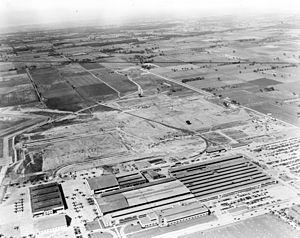
Bell Aircraft Corporation est un constructeur aéronautique américain fondé le 10 juillet 1935. Après avoir construit des avions de combat durant la Seconde Guerre mondiale, mais aussi le premier avion à avoir franchi le mur du son, l'entreprise s'est spécialisée dans la construction d'hélicoptères. En janvier 1976, Bell Helicopter Corporation est devenu Bell Helicopter Textron.
Le Bell P-63 Kingcobra est un avion de chasse américain développé durant la Seconde Guerre mondiale. Il est une évolution du P-39 Airacobra destiné à corriger les déficiences de ce dernier. Bien qu'il ne fut pas accepté par l'USAAF pour le service opérationnel, il servira avec succès sous la cocarde de pays alliés, notamment l'Union soviétique et la France.